Black-figure pottery

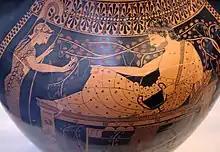
Herakles and Athena, red-figure side of the above amphora, by the Lysippides Painter, /510 BC, from Vulci, now in the Munich State Collection of Antiquities

The last important group of painters was the Leagros Group (520-500 BC), named after the kalos inscription they frequently used, Leagros. Amphoras and hydria, the latter often with palmettes in the predella, are the most frequently painted vessels. The image field is usually filled absolutely to capacity, but the quality of the images is still kept very high. Many of the over 200 vases in this group were decorated with scenes of the Trojan War and the life of Heracles Painters like the witty Acheloos Painter, the conventional Chiusi Painter, and the Daybreak Painter with his faithful detailing belong to the Leagros Group.